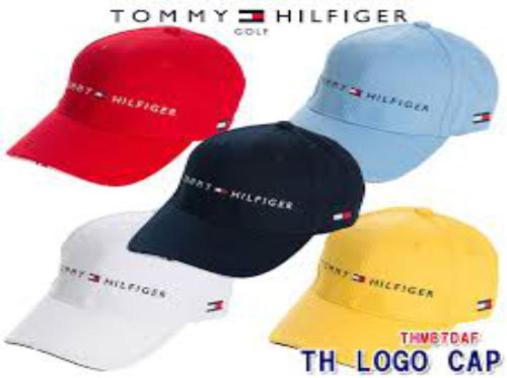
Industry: Clothes